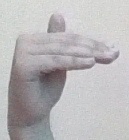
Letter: khaa